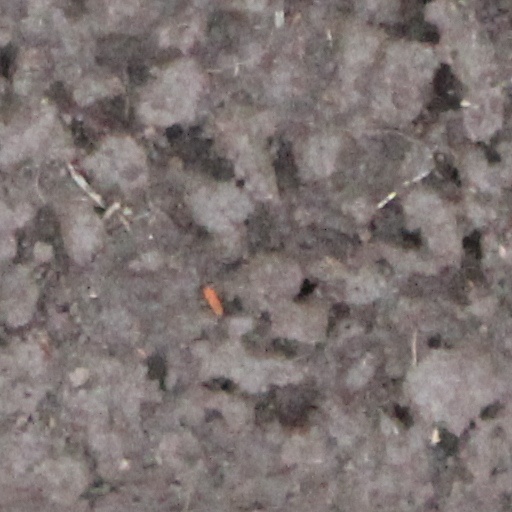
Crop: wheat